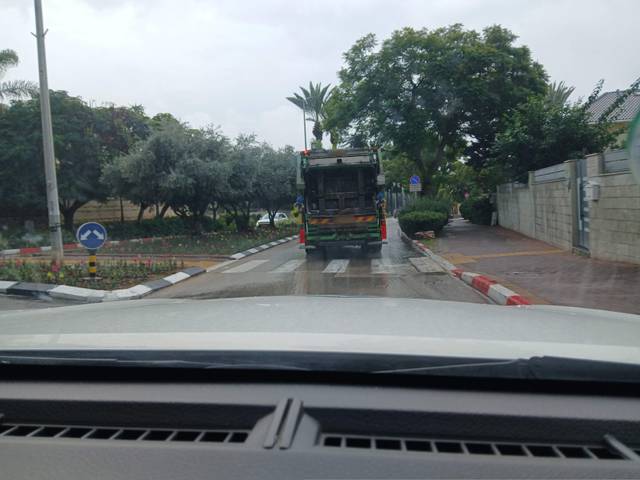
Region: Israel
Coordinates: 32.19, 34.863